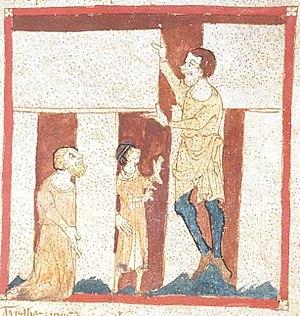
Merlin, communément appelé Merlin l'Enchanteur, est un personnage légendaire, prophète magicien doué de métamorphose, commandant aux éléments naturels et aux animaux dans la littérature médiévale. Sa légende provient à l'origine de la mythologie celtique galloise, et s'inspire certainement d'un druide divin, mêlé à un ou plusieurs personnages historiques. Son image première est assez sombre. Les plus anciens textes concernant Myrddin Wyllt, Lailoken et Suibhne le présentent en « homme des bois » torturé et atteint de folie, mais doué d'un immense savoir, acquis au contact de la nature et par l'observation des astres. Après son introduction dans la légende arthurienne grâce à Geoffroy de Monmouth et Robert de Boron, Merlin devient l'un des personnages les plus importants dans l'imaginaire et la littérature du Moyen Âge.